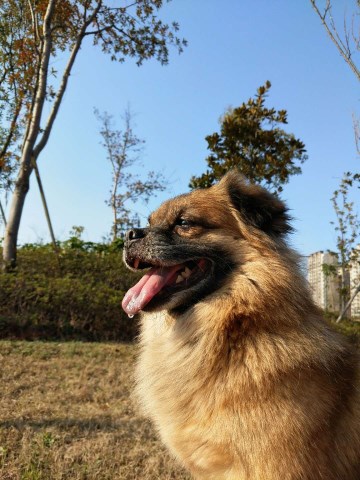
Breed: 480-n000125-Pekinese